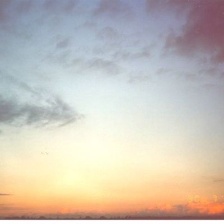
Cloud type: Stratocumulus